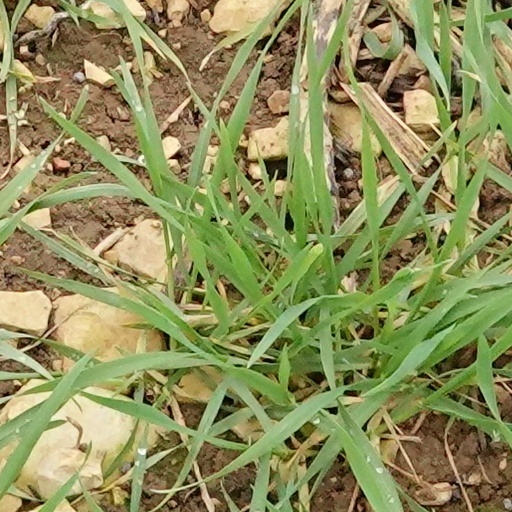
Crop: wheat